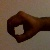
The image shows a hand gesture representing the number 0 in Indian Sign Language.